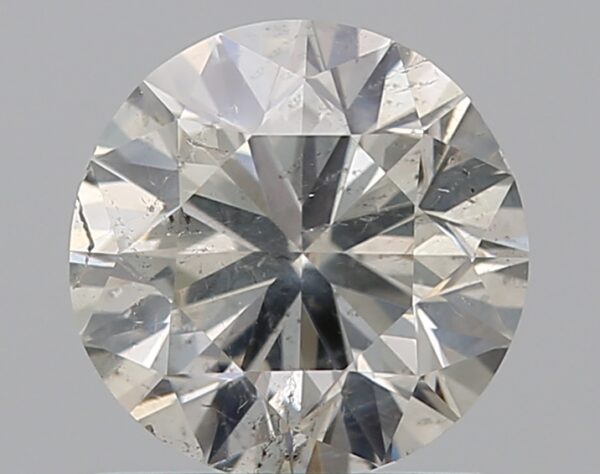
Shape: round
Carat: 1
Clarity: SI2
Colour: G
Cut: VG
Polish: EX
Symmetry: VG
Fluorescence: SL
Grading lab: HRD
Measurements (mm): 6.24 x 6.3 x 3.96